Fixed price of Coca-Cola from 1886 to 1959

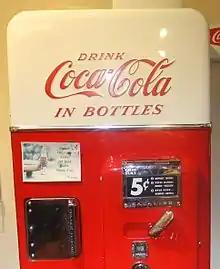
An early Coca-Cola vending machine

Another reason the price of Coca-Cola remained fixed at five cents, even after 1921, was the prevalence of vending machines. In 1950, Coca-Cola owned over 85% of the 460,000 vending machines in the United States. Based on vending machine prices at the time, Levy and Young estimate the value (in 1992 dollars) of these vending machines at between $286 million and $900 million.